Democratic Party For the People

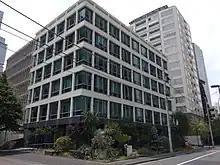

On 28 September 2017, Democratic Party (DP) leader Seiji Maehara announced that the party had abandoned plans to contest the 2017 general election, with the party's sitting representatives contesting the election as candidates for the Kibō no Tō recently founded by former Tokyo governor Yuriko Koike, or as independents. On 23 October 2017, after the election, Maehara resigned as party president, with the Constitutional Democratic Party of Japan (CDPJ) having replaced the DP as the largest opposition party in the House of Representatives, while the existing DP caucus continued to exist in the House of Councillors.